John of Shanghai and San Francisco

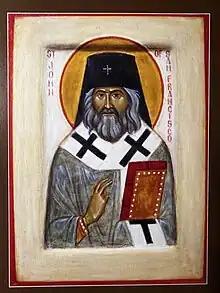
Icon of St. John of Shanghai and San Francisco

In 1951, John was assigned to the Archdiocese of Western Europe with his see first in Paris, then in Brussels. His work in compiling the lives of saints introduced numerous pre-Schism Western saints to Orthodoxy, where they continue to be venerated.